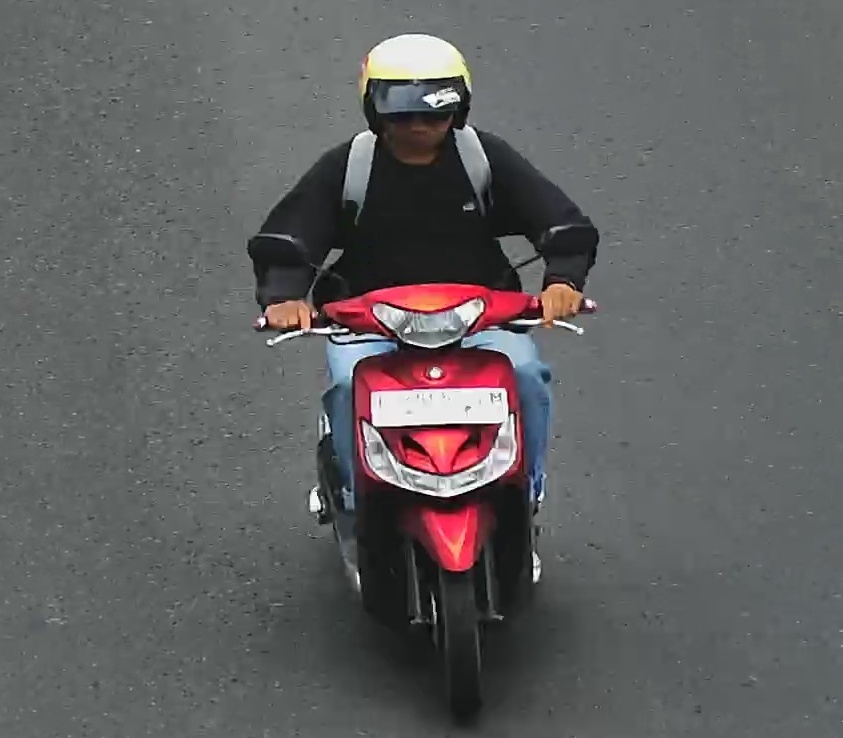
person-with-helmet: 1
person-without-helmet: 0